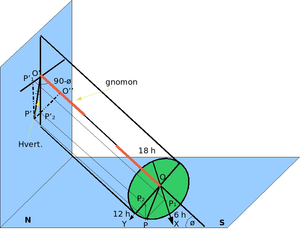
Un cadran solaire est un instrument silencieux et immobile qui indique le temps solaire par le déplacement de l'ombre d'un objet de forme variable, le style, sur une surface, la table du cadran, associé à un ensemble de graduations tracées sur cette surface. La table est généralement plane mais peut aussi être concave, convexe, sphérique, cylindrique, etc.